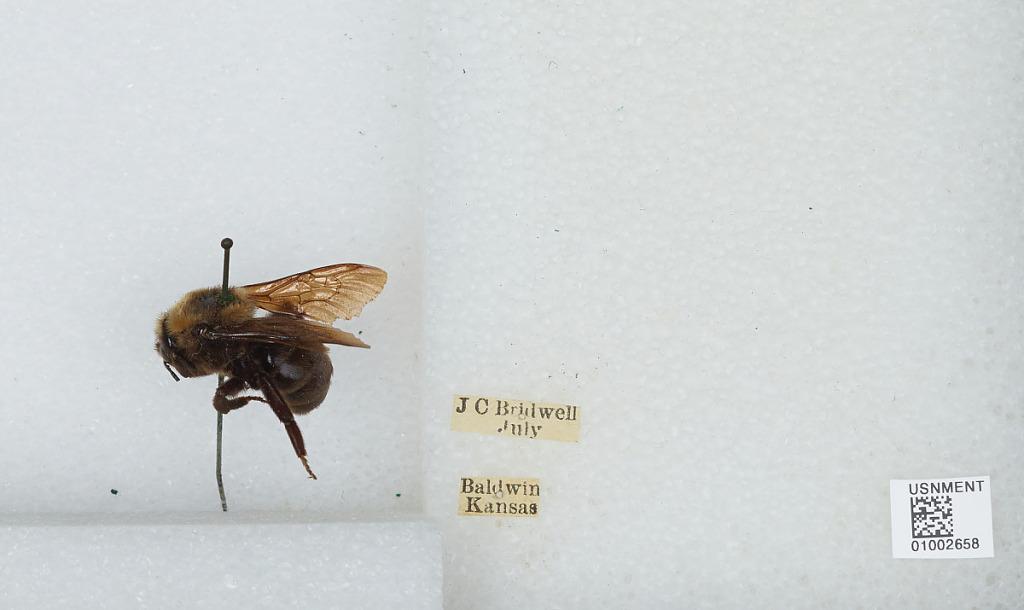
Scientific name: Bombus (Fervidobombus) fervidus fervidus (Fabricius)
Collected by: J. Bridwell
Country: United States
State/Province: Kansas
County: Douglas
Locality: Baldwin
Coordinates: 38.7775, -95.1875